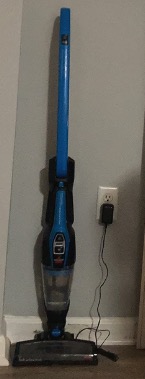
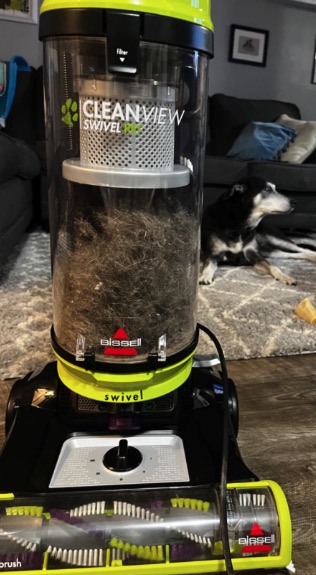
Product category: items_vacuum
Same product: no